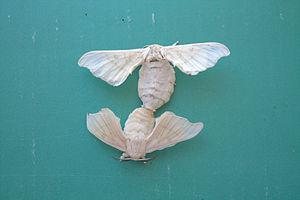
Le Bombyx du mûrier est un lépidoptère domestique originaire du Nord de la Chine, élevé pour produire la soie. Le ver à soie est sa chenille. Le bombyx est inconnu à l'état sauvage, il résulte de la sélection par élevage appelé sériciculture.